Goths

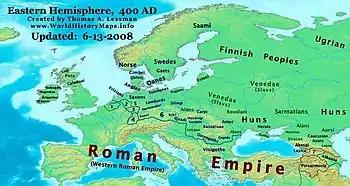
Europe in AD 400, showing the distribution of the Goths in the aftermath of the Hunnic invasion

Mistreated by corrupt local Roman officials, the Gothic refugees were soon experiencing a famine; some are recorded as having been forced to sell their children to Roman slave traders in return for rotten dog meat. Enraged by this treachery, Fritigern unleashed a widescale rebellion in Thrace, in which he was joined not only by Gothic refugees and slaves, but also by disgruntled Roman workers and peasants, and Gothic deserters from the Roman Army. The ensuing conflict, known as the Gothic War, lasted for several years. Meanwhile, a group of Greuthungi, led by the chieftains Alatheus and Saphrax, who were co-regents with Vithericus, son and heir of the Greuthungi king Vithimiris, crossed the Danube without Roman permission. The Gothic War culminated in the Battle of Adrianople in 378, in which the Romans were badly defeated and Valens was killed.